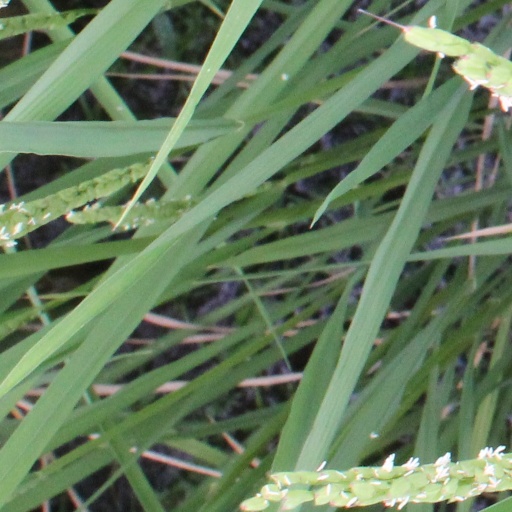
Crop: rice